Schinznach

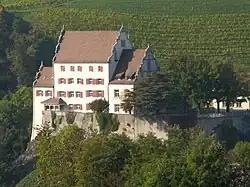
Kasteln Castle

While various Roman era bricks and coins have been discovered, the first record of Oberflachs is in 1342 as "Obreflaht". Beginning in the Middle Ages Kasteln Castle ruled over the village and held the local low court. Initially the high court was held by the bailiwick of Schenkenberg. However, in 1460 the high court was acquired by the city of Bern. By 1607 the village is identified as a semi-independent municipality. In 1732 the village came fully under Bern's authority when Bern bought the Kasteln Castle and acquired the low court.